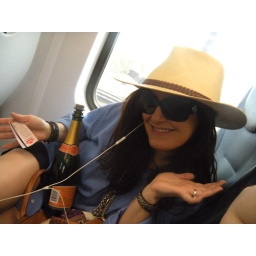
the plantation owners wife in his shirt and hat taking a leisurely train ride